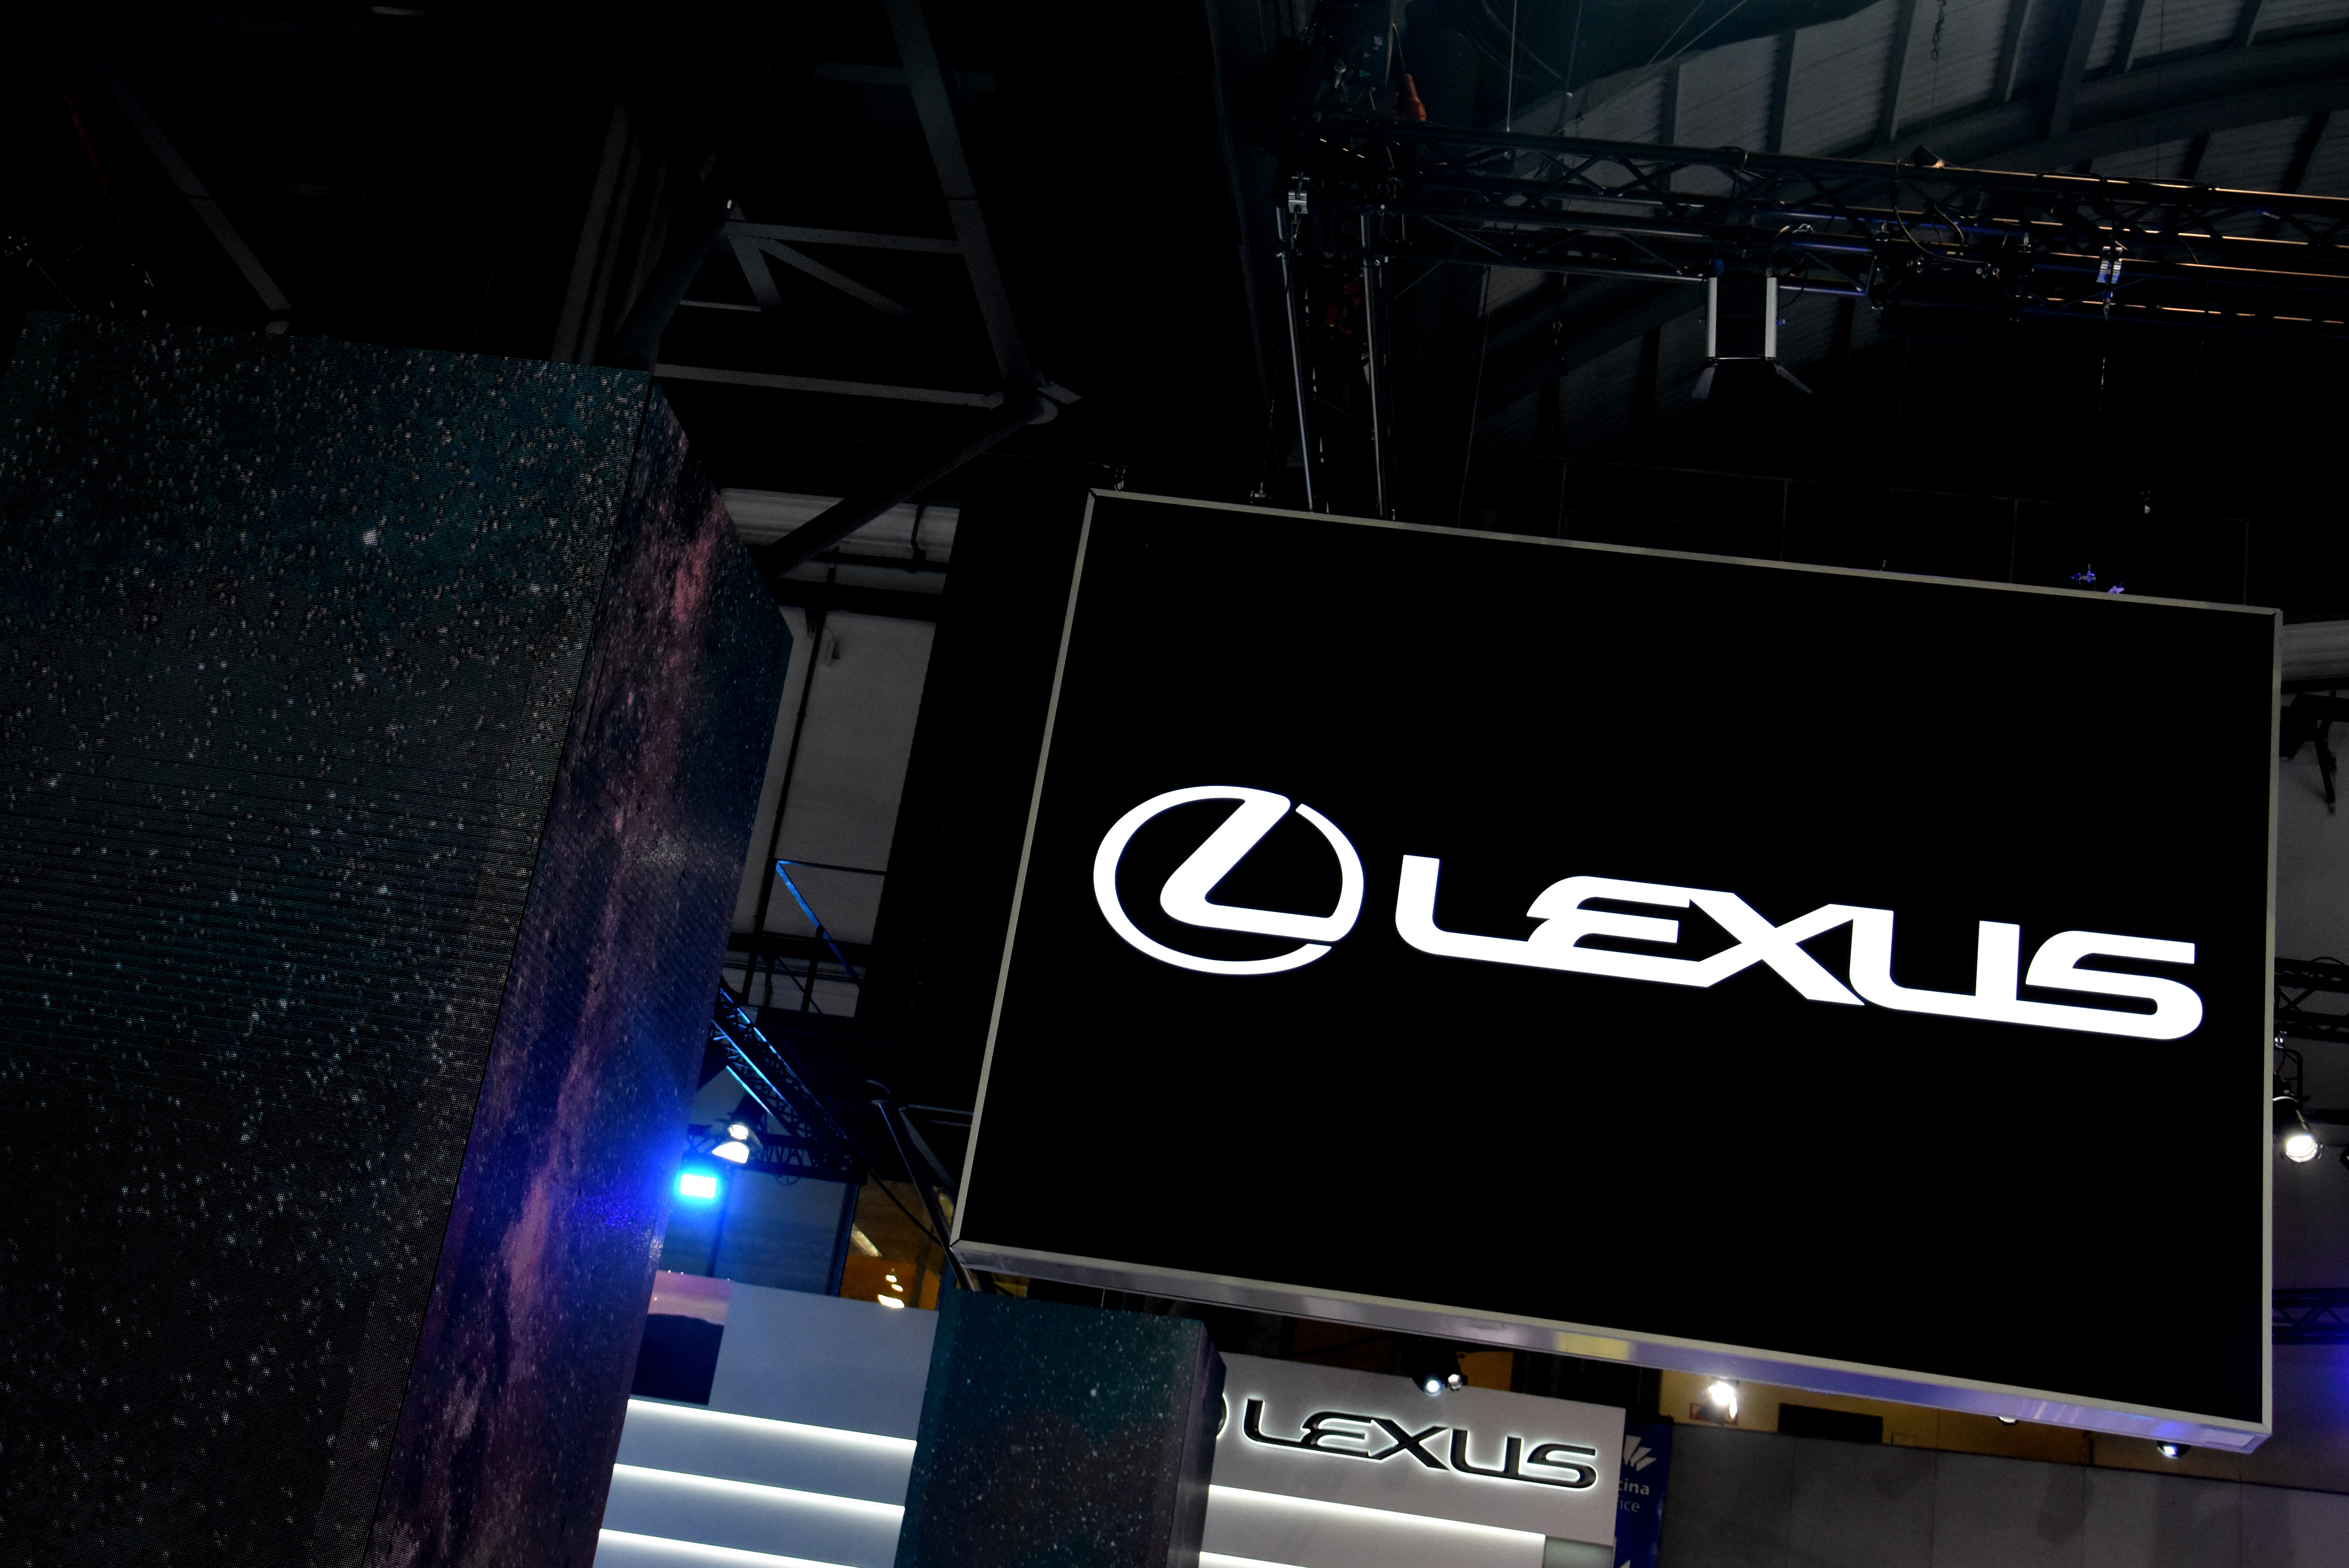
automobile, engine, trade, economy, gasoline, diesel, barcelona, cars, technology, brands, automotive, spain, mobility, font, graphics, logo, electronic device, brand